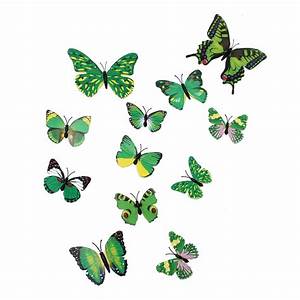
Label: farfalla